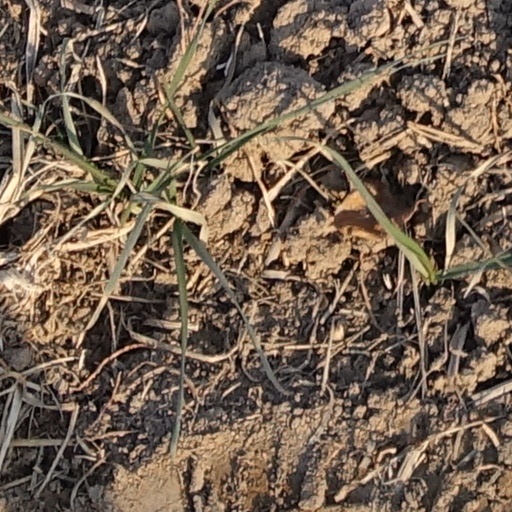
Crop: wheat